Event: Nepal Earthquake
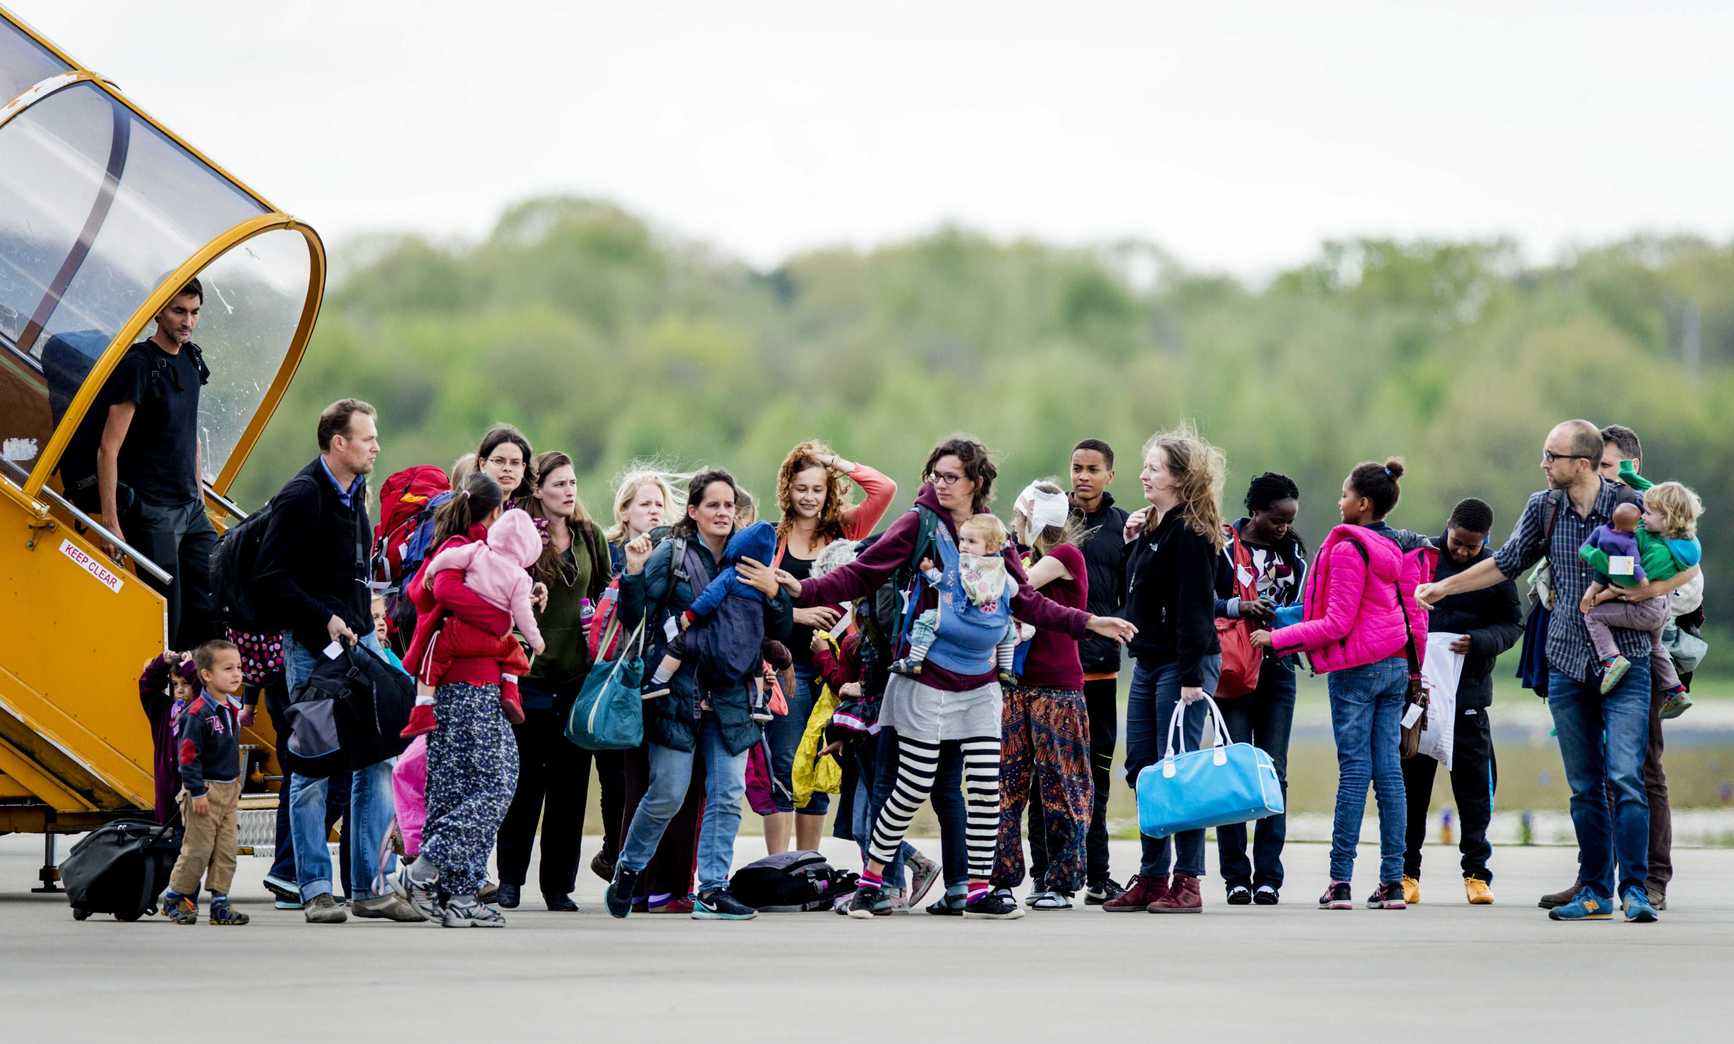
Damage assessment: no_damage